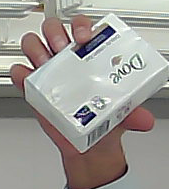
Product: dove_soap